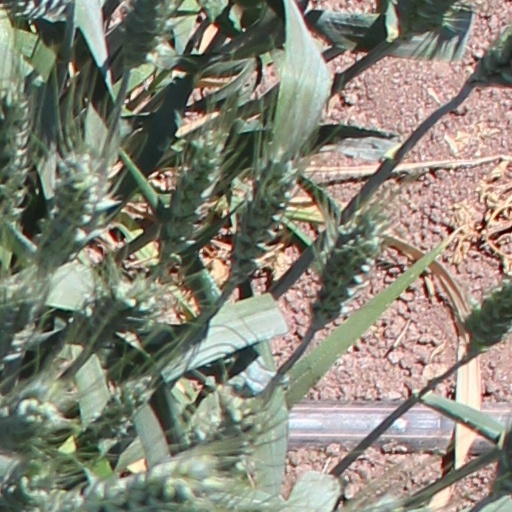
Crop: wheat